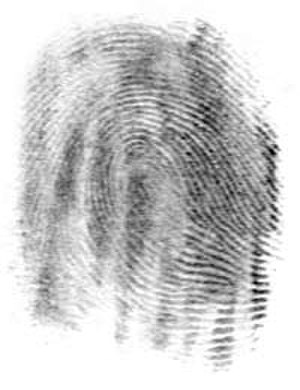
Fingeraftryk
Fingeraftryk på et stykke papir.
Et fingeraftryk er et billede af de riller der findes på en fingers blomme. Det består af fordybninger i epidermis og indeholder strukturer som buer, cirkler og spiraler. Når en person sætter sin finger på en overflade overføres der en gengivelse af fingeraftrykket. Dette sker fordi der på overfladen af af huden sidder vand og fedtstoffer, som trykkes af. Fingeraftrykket er unikt for personen, idet det aldrig er observeret, at to personer har identiske fingeraftryk.